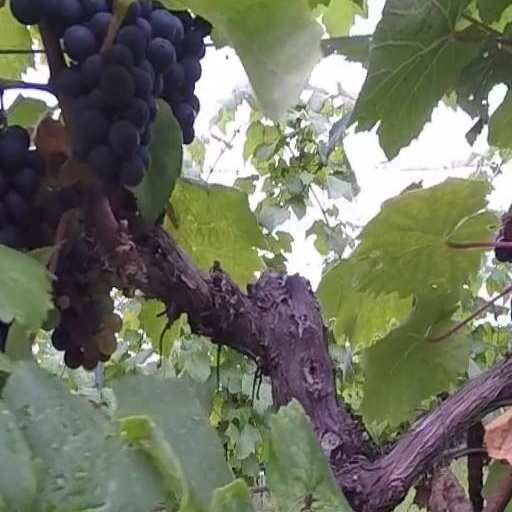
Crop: grape